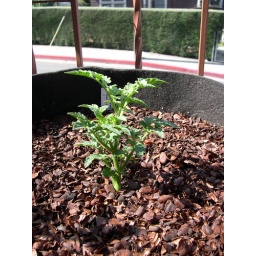
lime green salad tomato plant after 2 weeks in silverlake